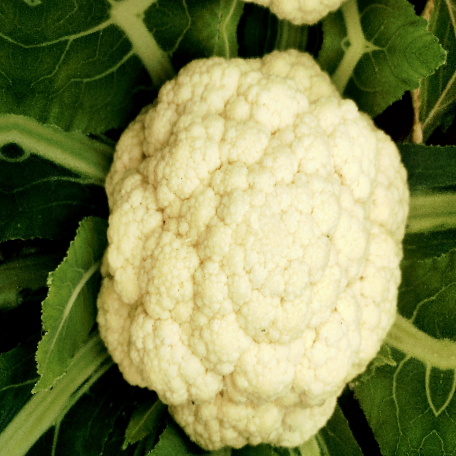
Label: Disease Free